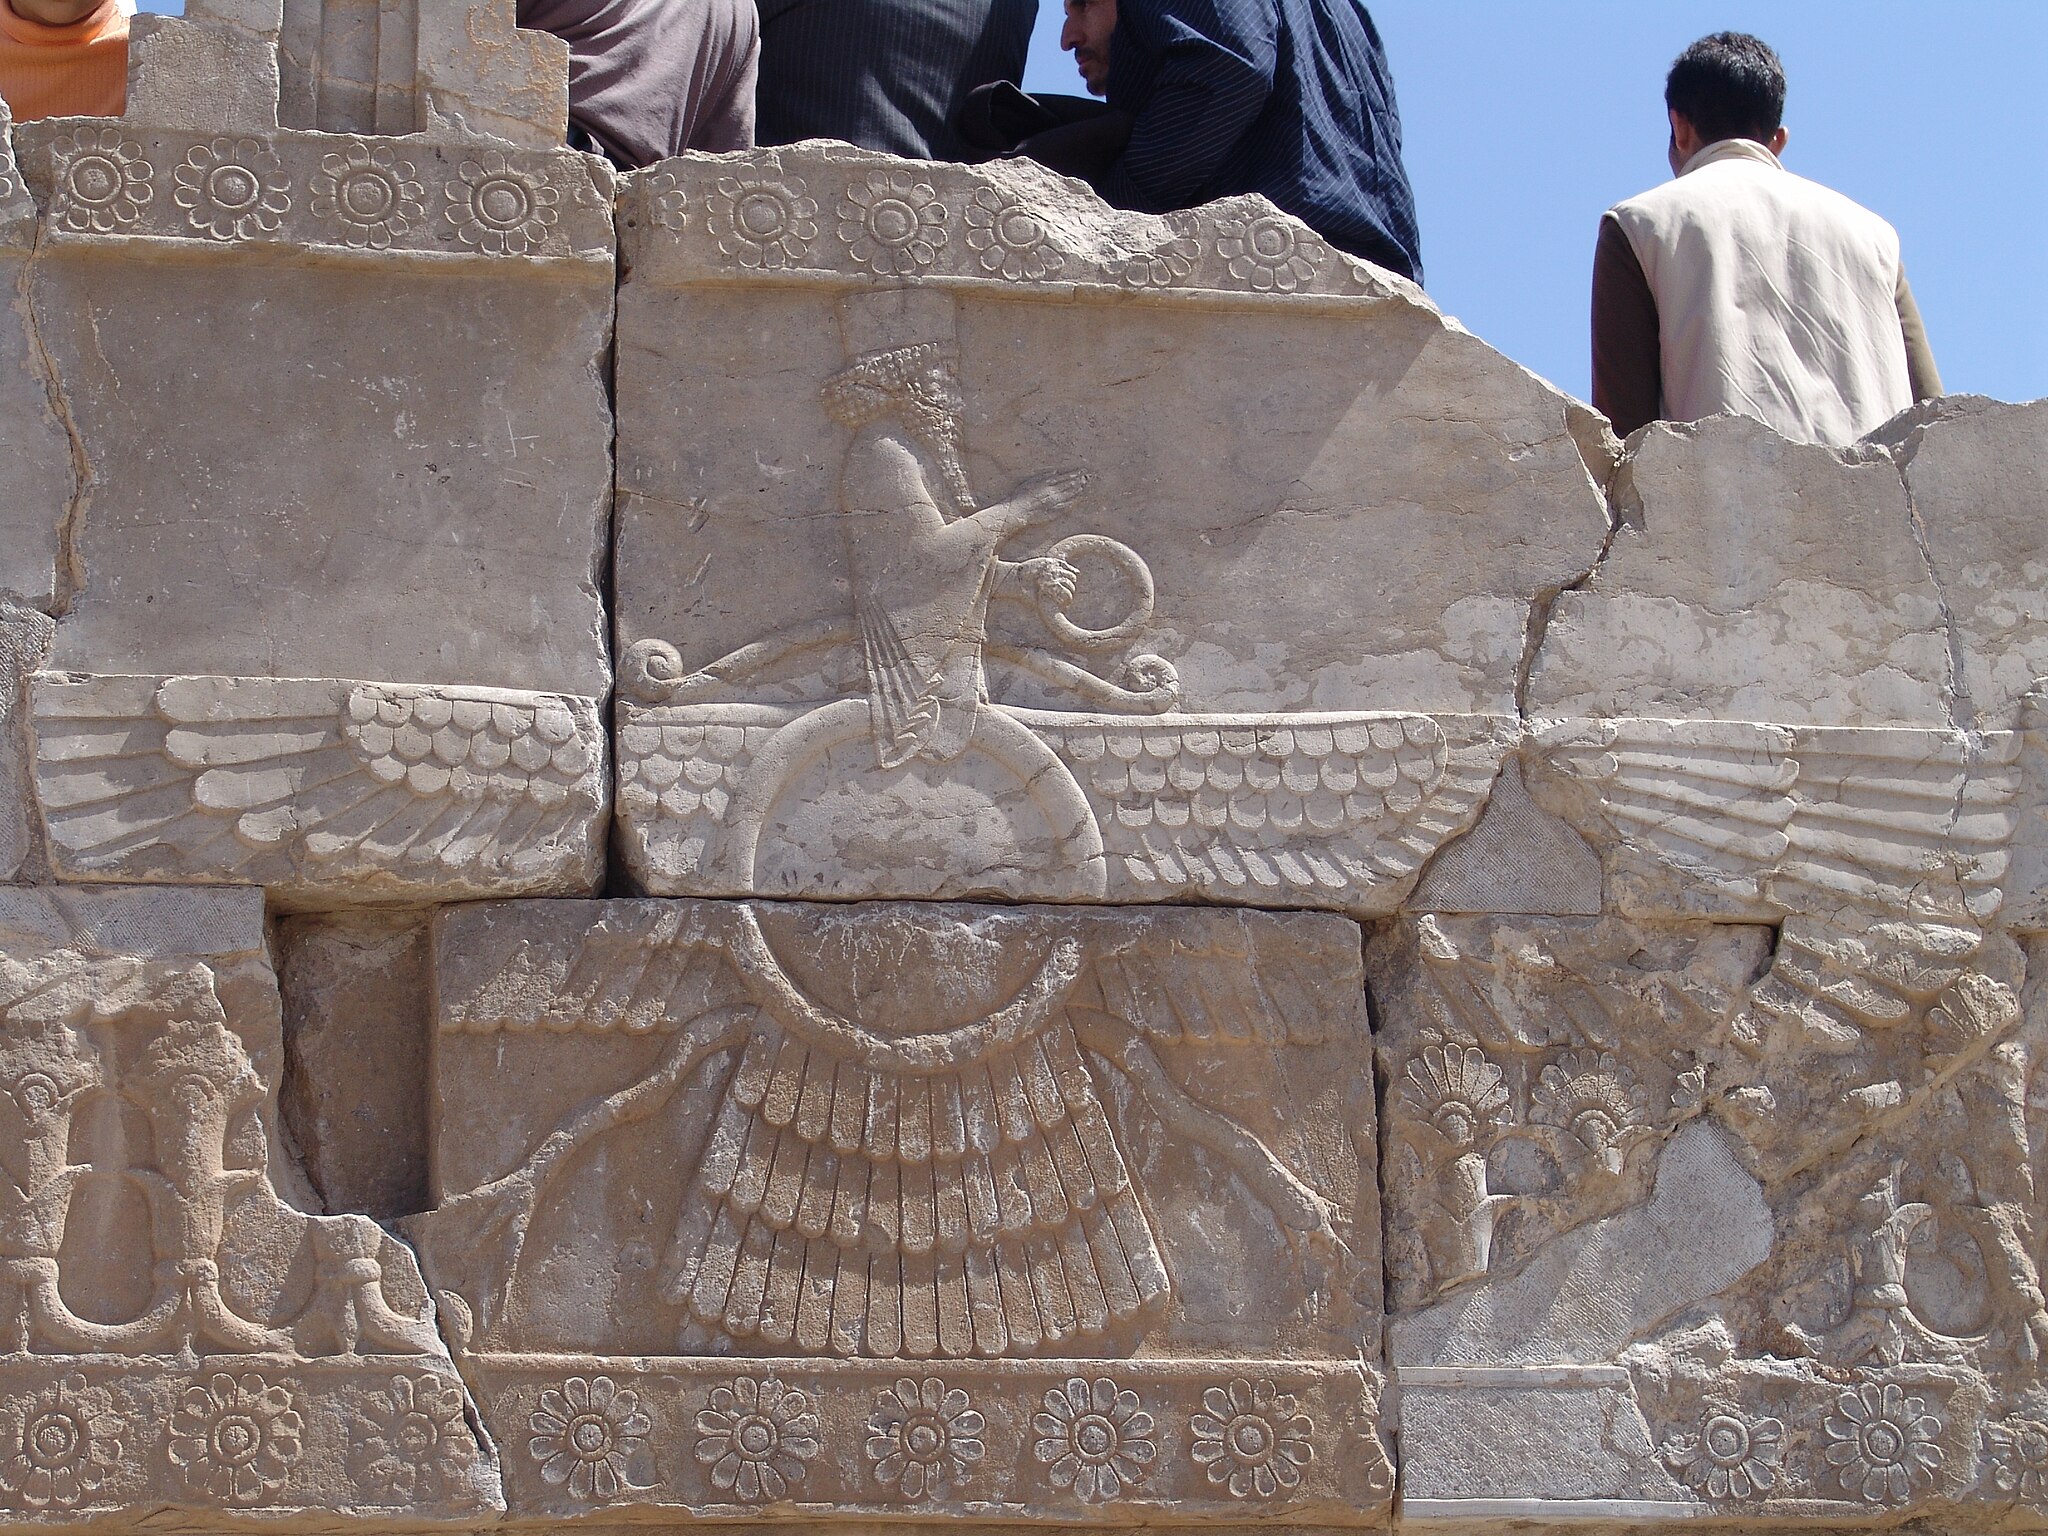
Title: Persepolis-Darafsh 1 (87)
Description: Persepolis
Date: 2008-03-21 11:39:14
Categories: GFDL, Taken with Sony DSC-F828, License migration redundant, Self-published work, Files with coordinates missing SDC location of creation, 2008 in Persepolis, Photos by Darafsh Kaviyani, Reliefs of Faravahar in Persepolis, Western staircase of Hadish